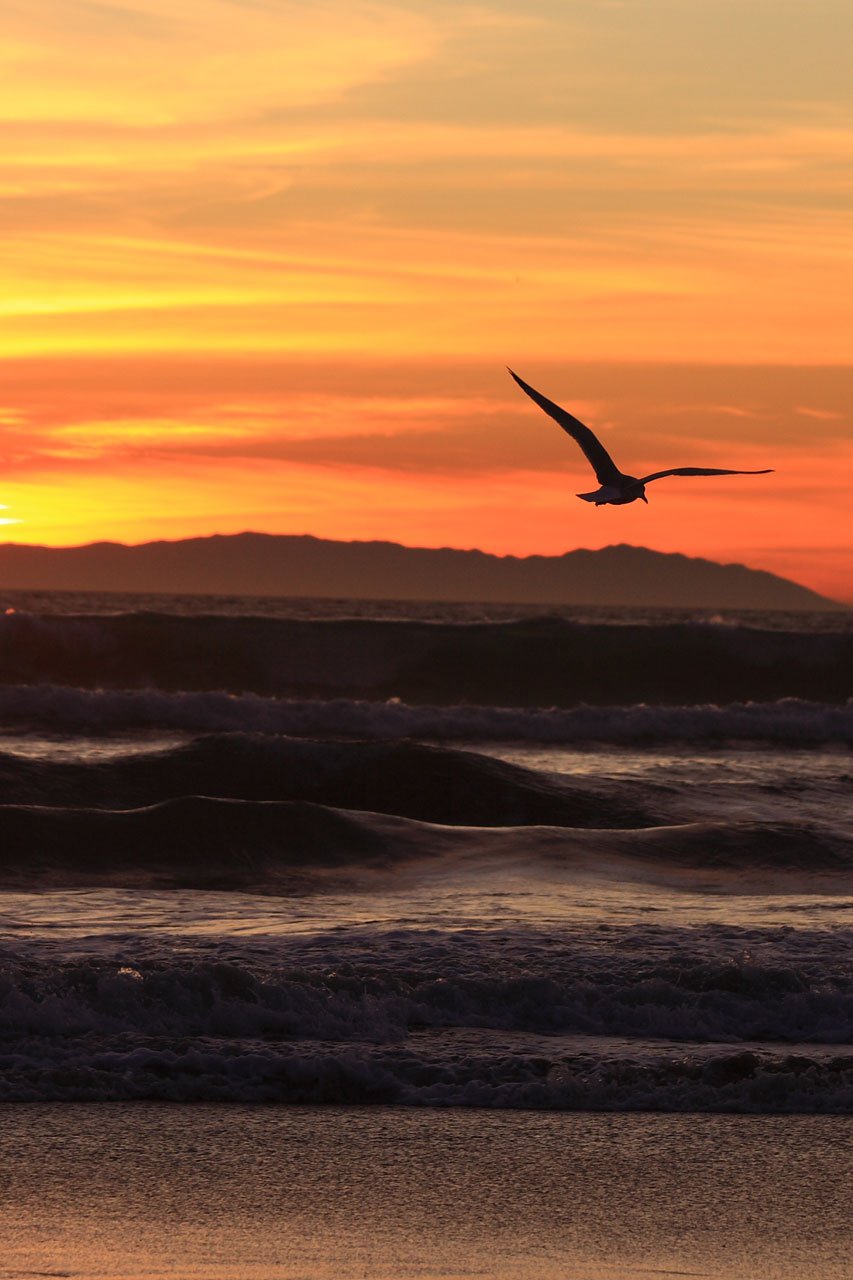
beach, sea, coast, sand, ocean, horizon, sunrise, sunset, morning, shore, wave, dawn, dusk, evening, island, california, year, new, pacific, huntington, eve, catalina